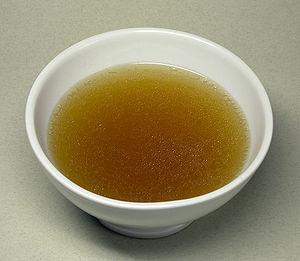
Un consommé est un potage généralement fait à base de fond blanc de volaille, de veau ou de bœuf qui a ensuite été clarifié. On peut utiliser du bouillon au lieu du fond, mais c'est beaucoup plus dispendieux.